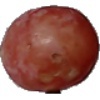
Label: Grape Pink 1